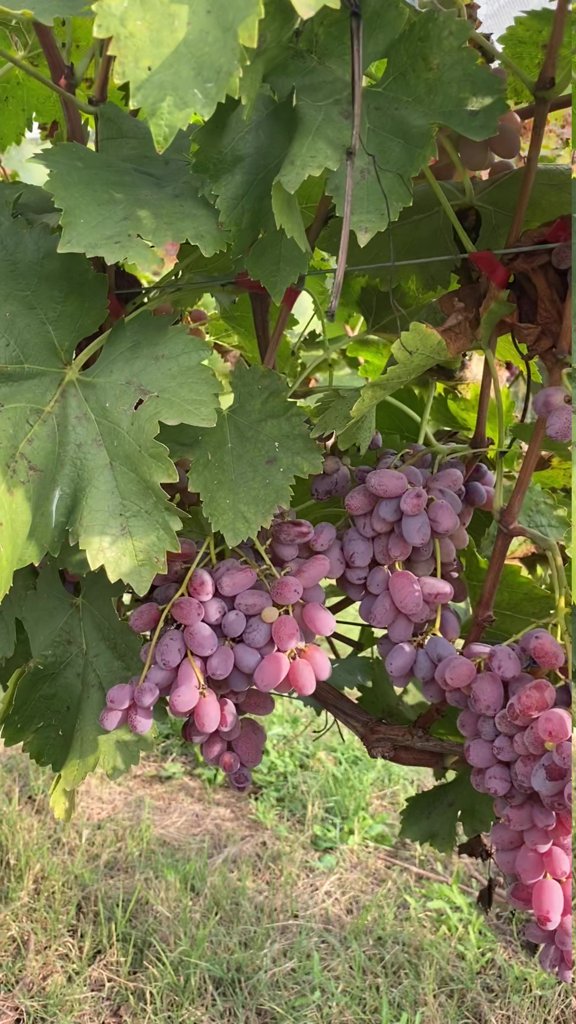
Berries visible: 151
Grape clusters: 4